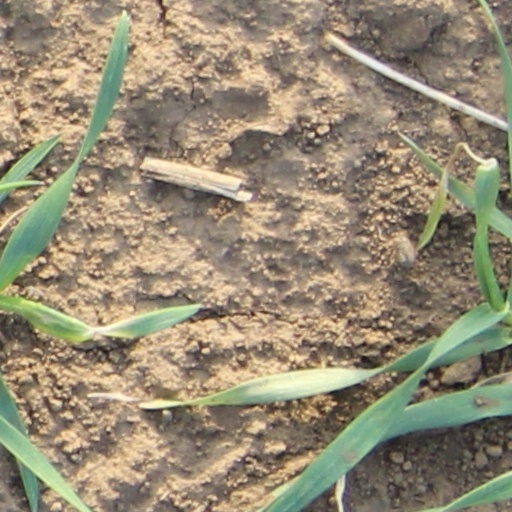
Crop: wheat